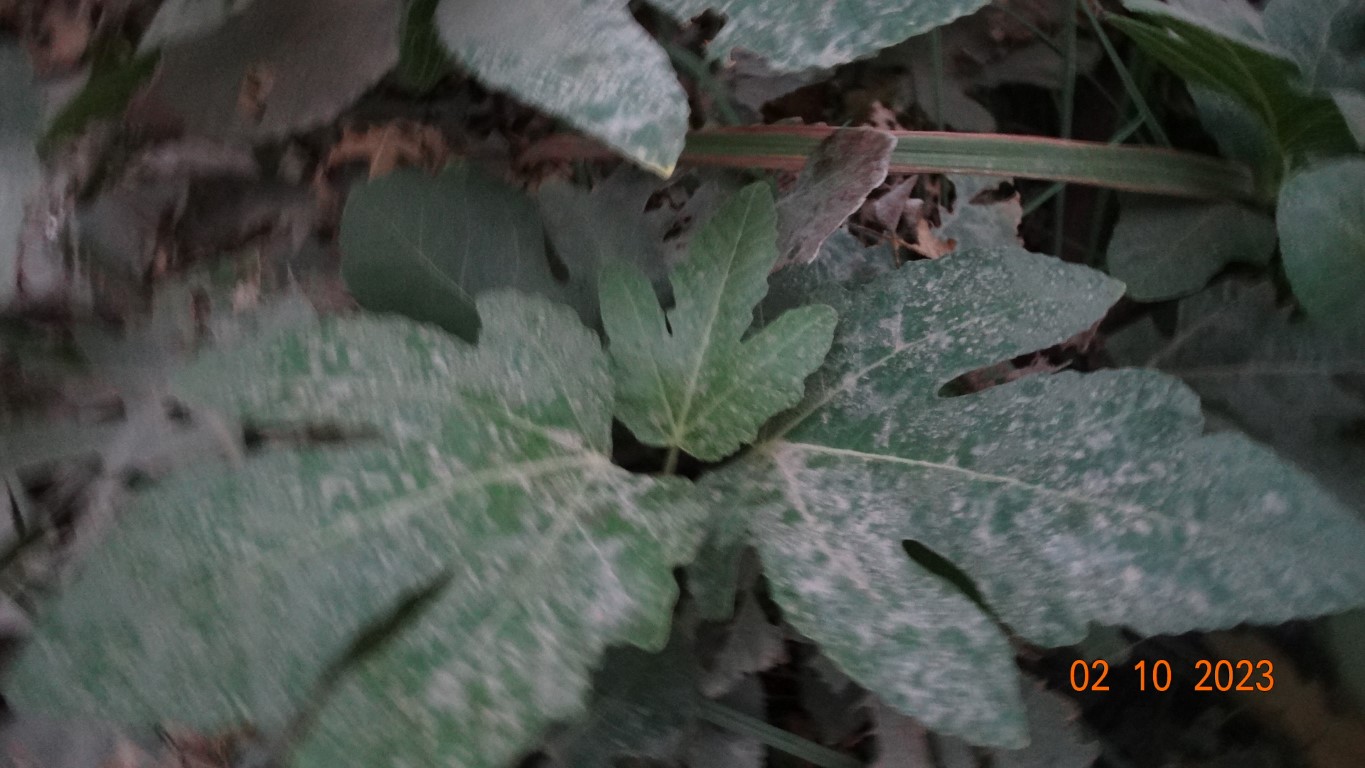
Label: healthy